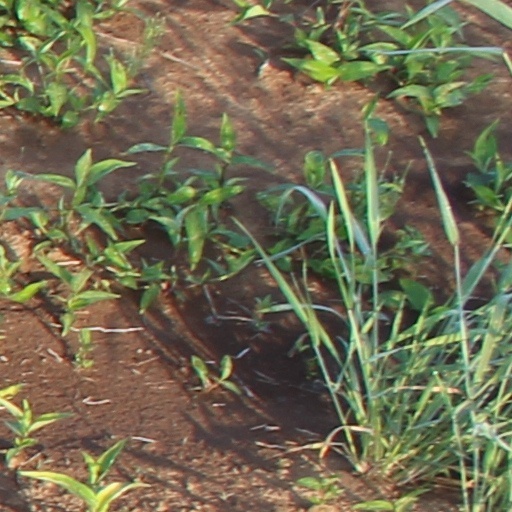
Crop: wheat